WWE Crush Hour

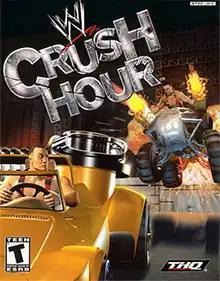
North American cover art with The Rock and Rob Van Dam

WWE Crush Hour is a vehicular combat video game developed by Pacific Coast Power & Light and published by THQ. It was released for the GameCube and PlayStation 2 on March 18, 2003 in North America, and on May 15, 2003 in PAL regions. An Xbox version was in development before being cancelled.